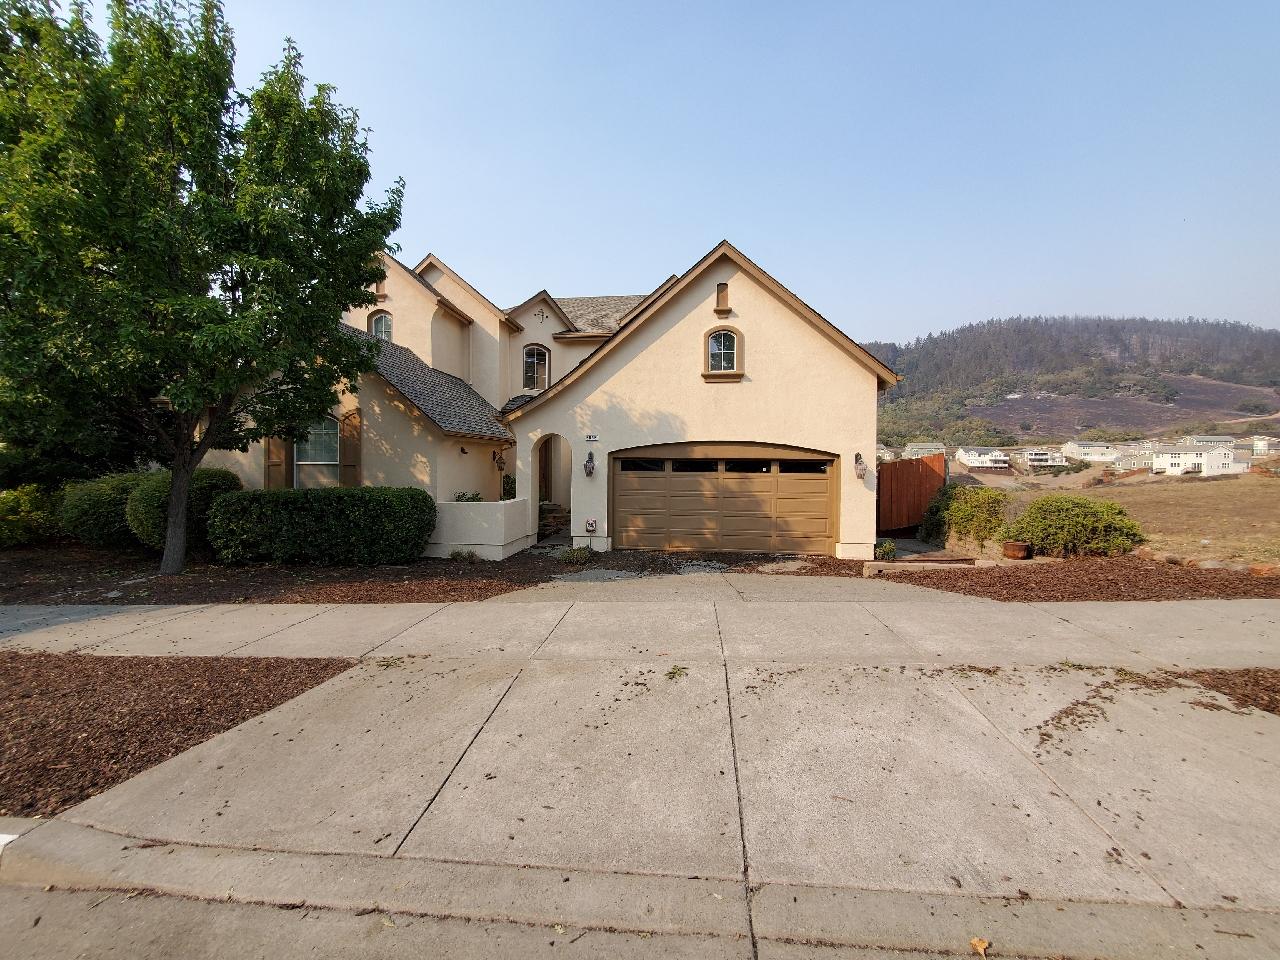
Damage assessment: affected